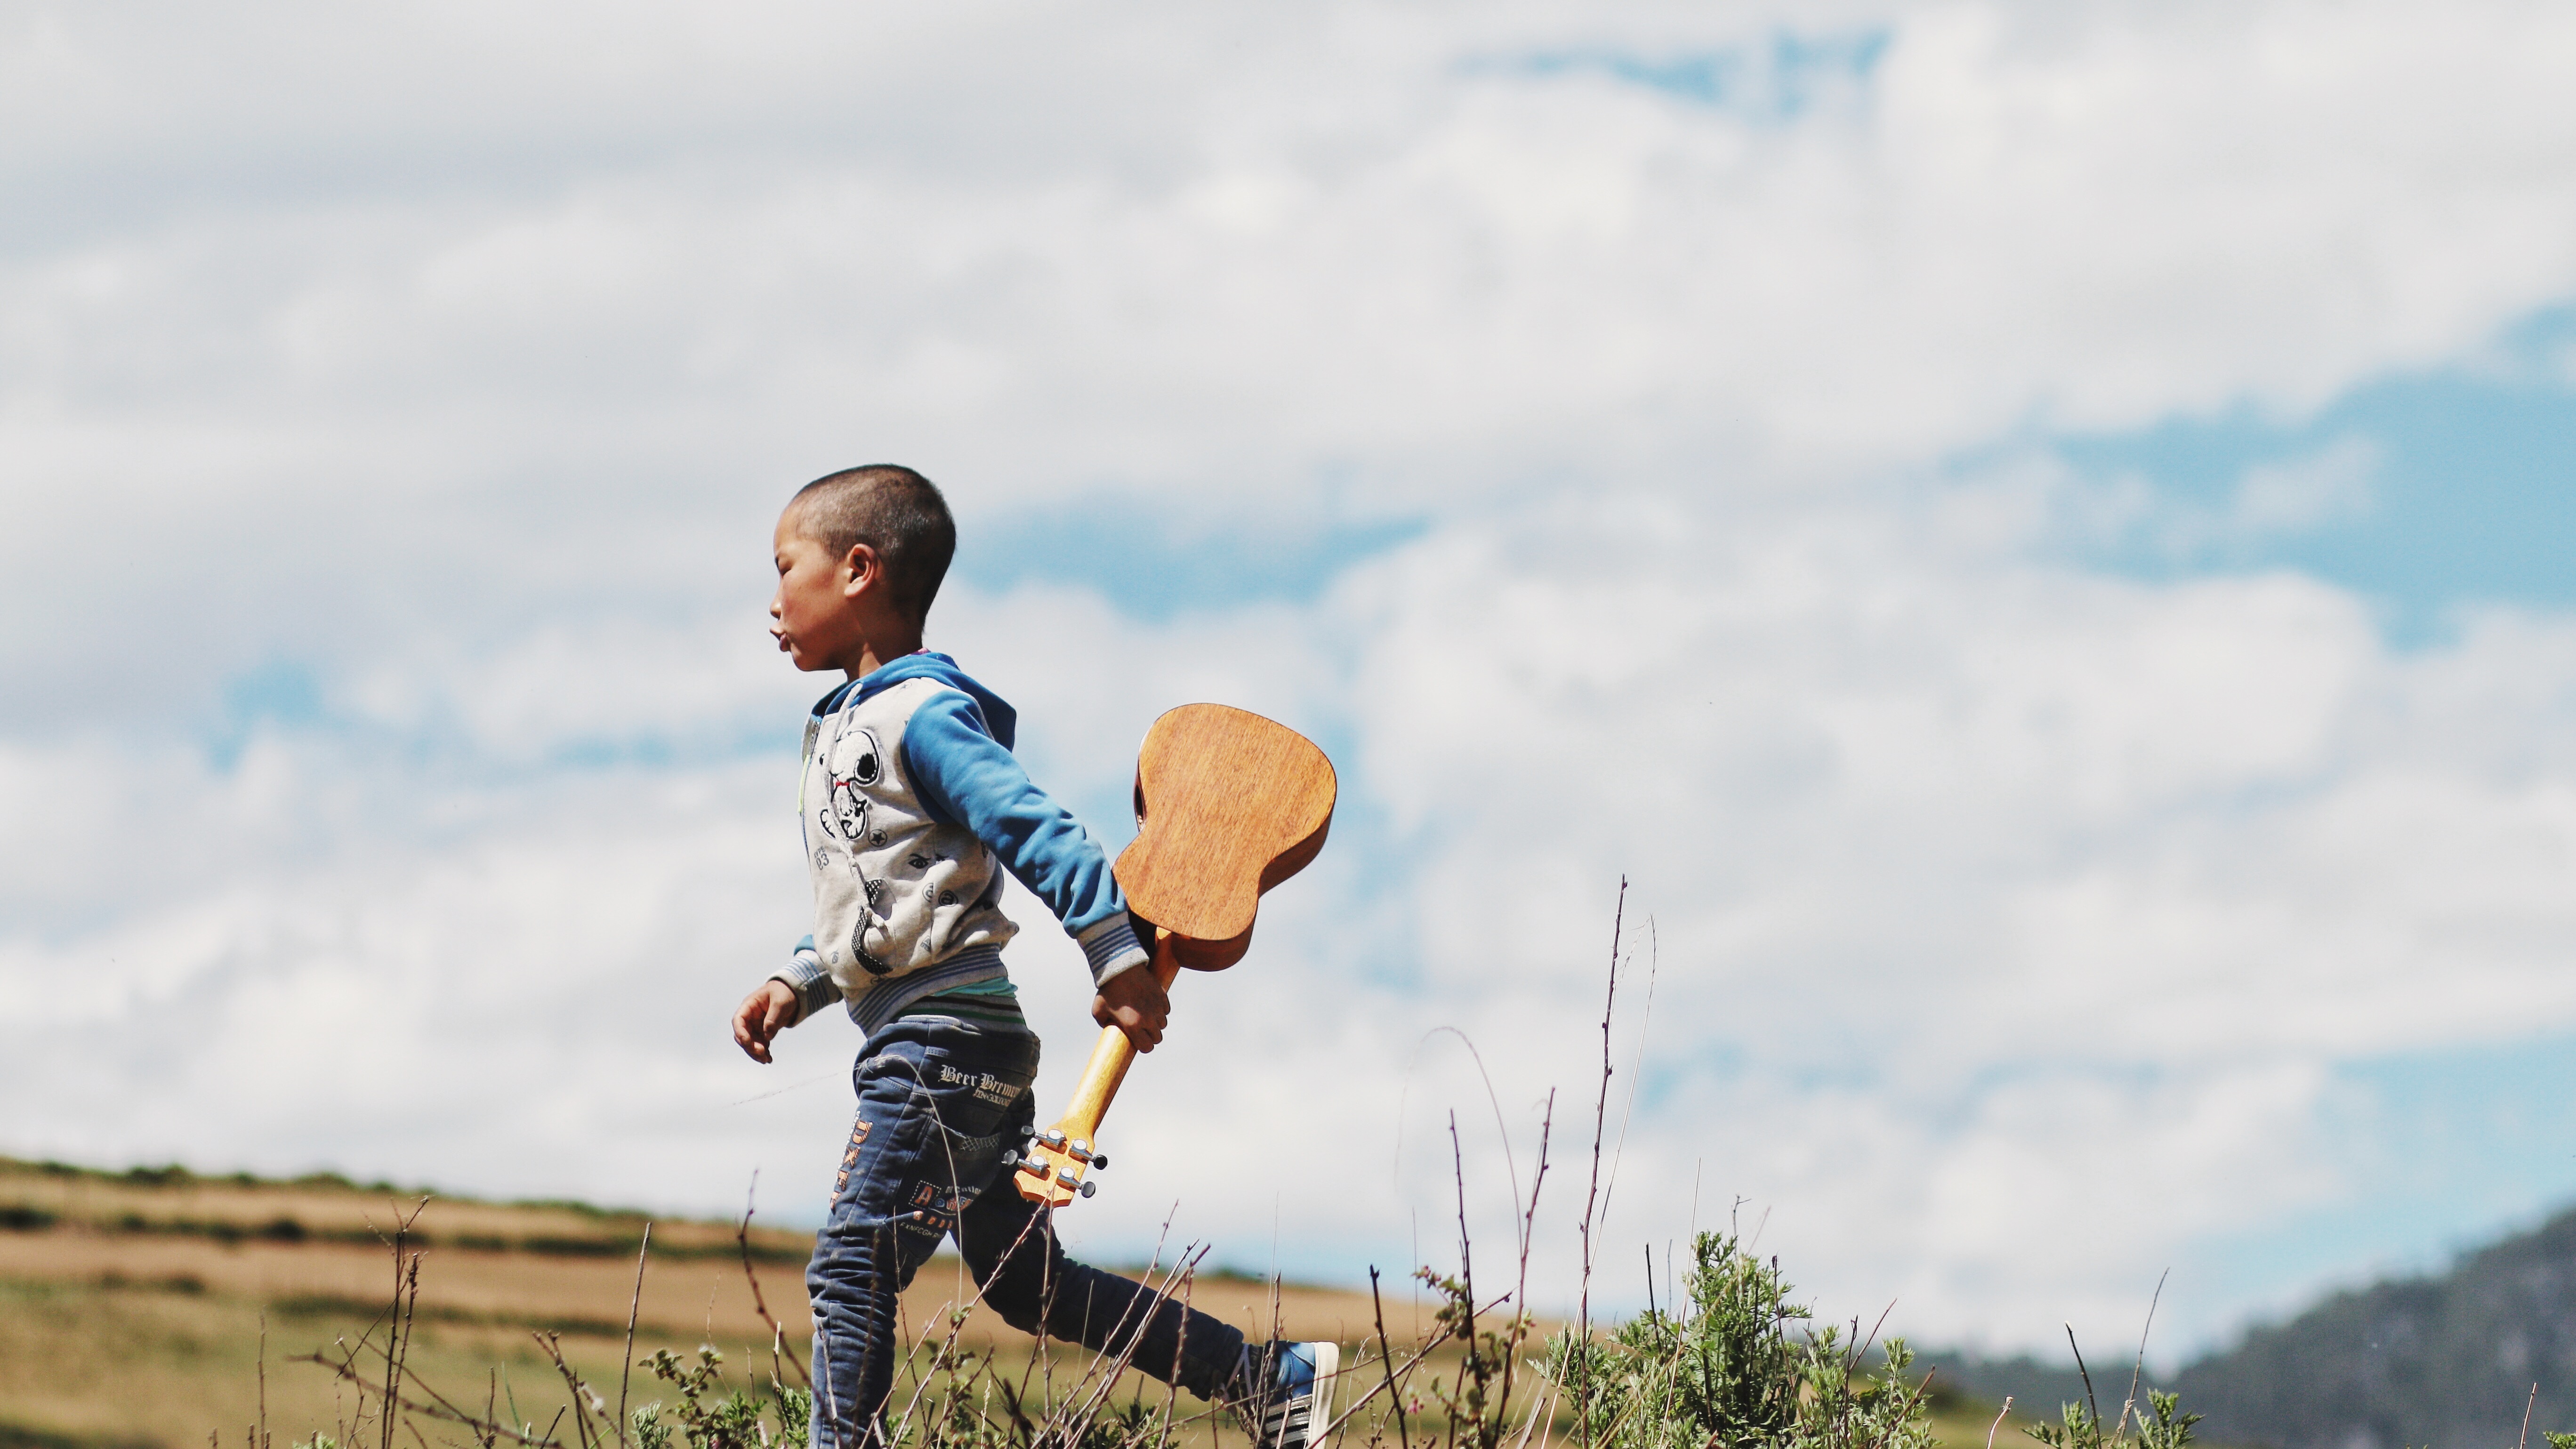
mountain, cloud, boy, kid, adventure, spring, child, blue, extreme sport, childhood, sports